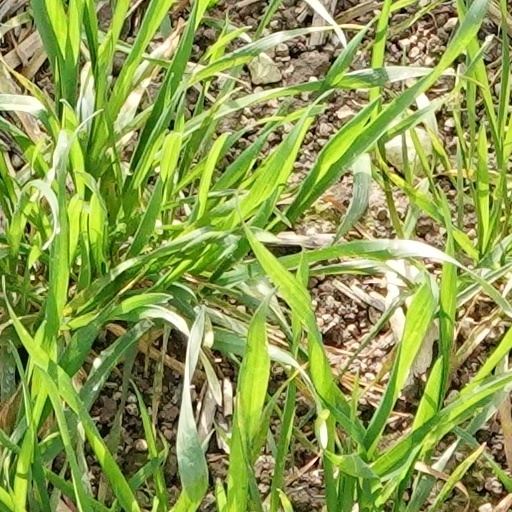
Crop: wheat